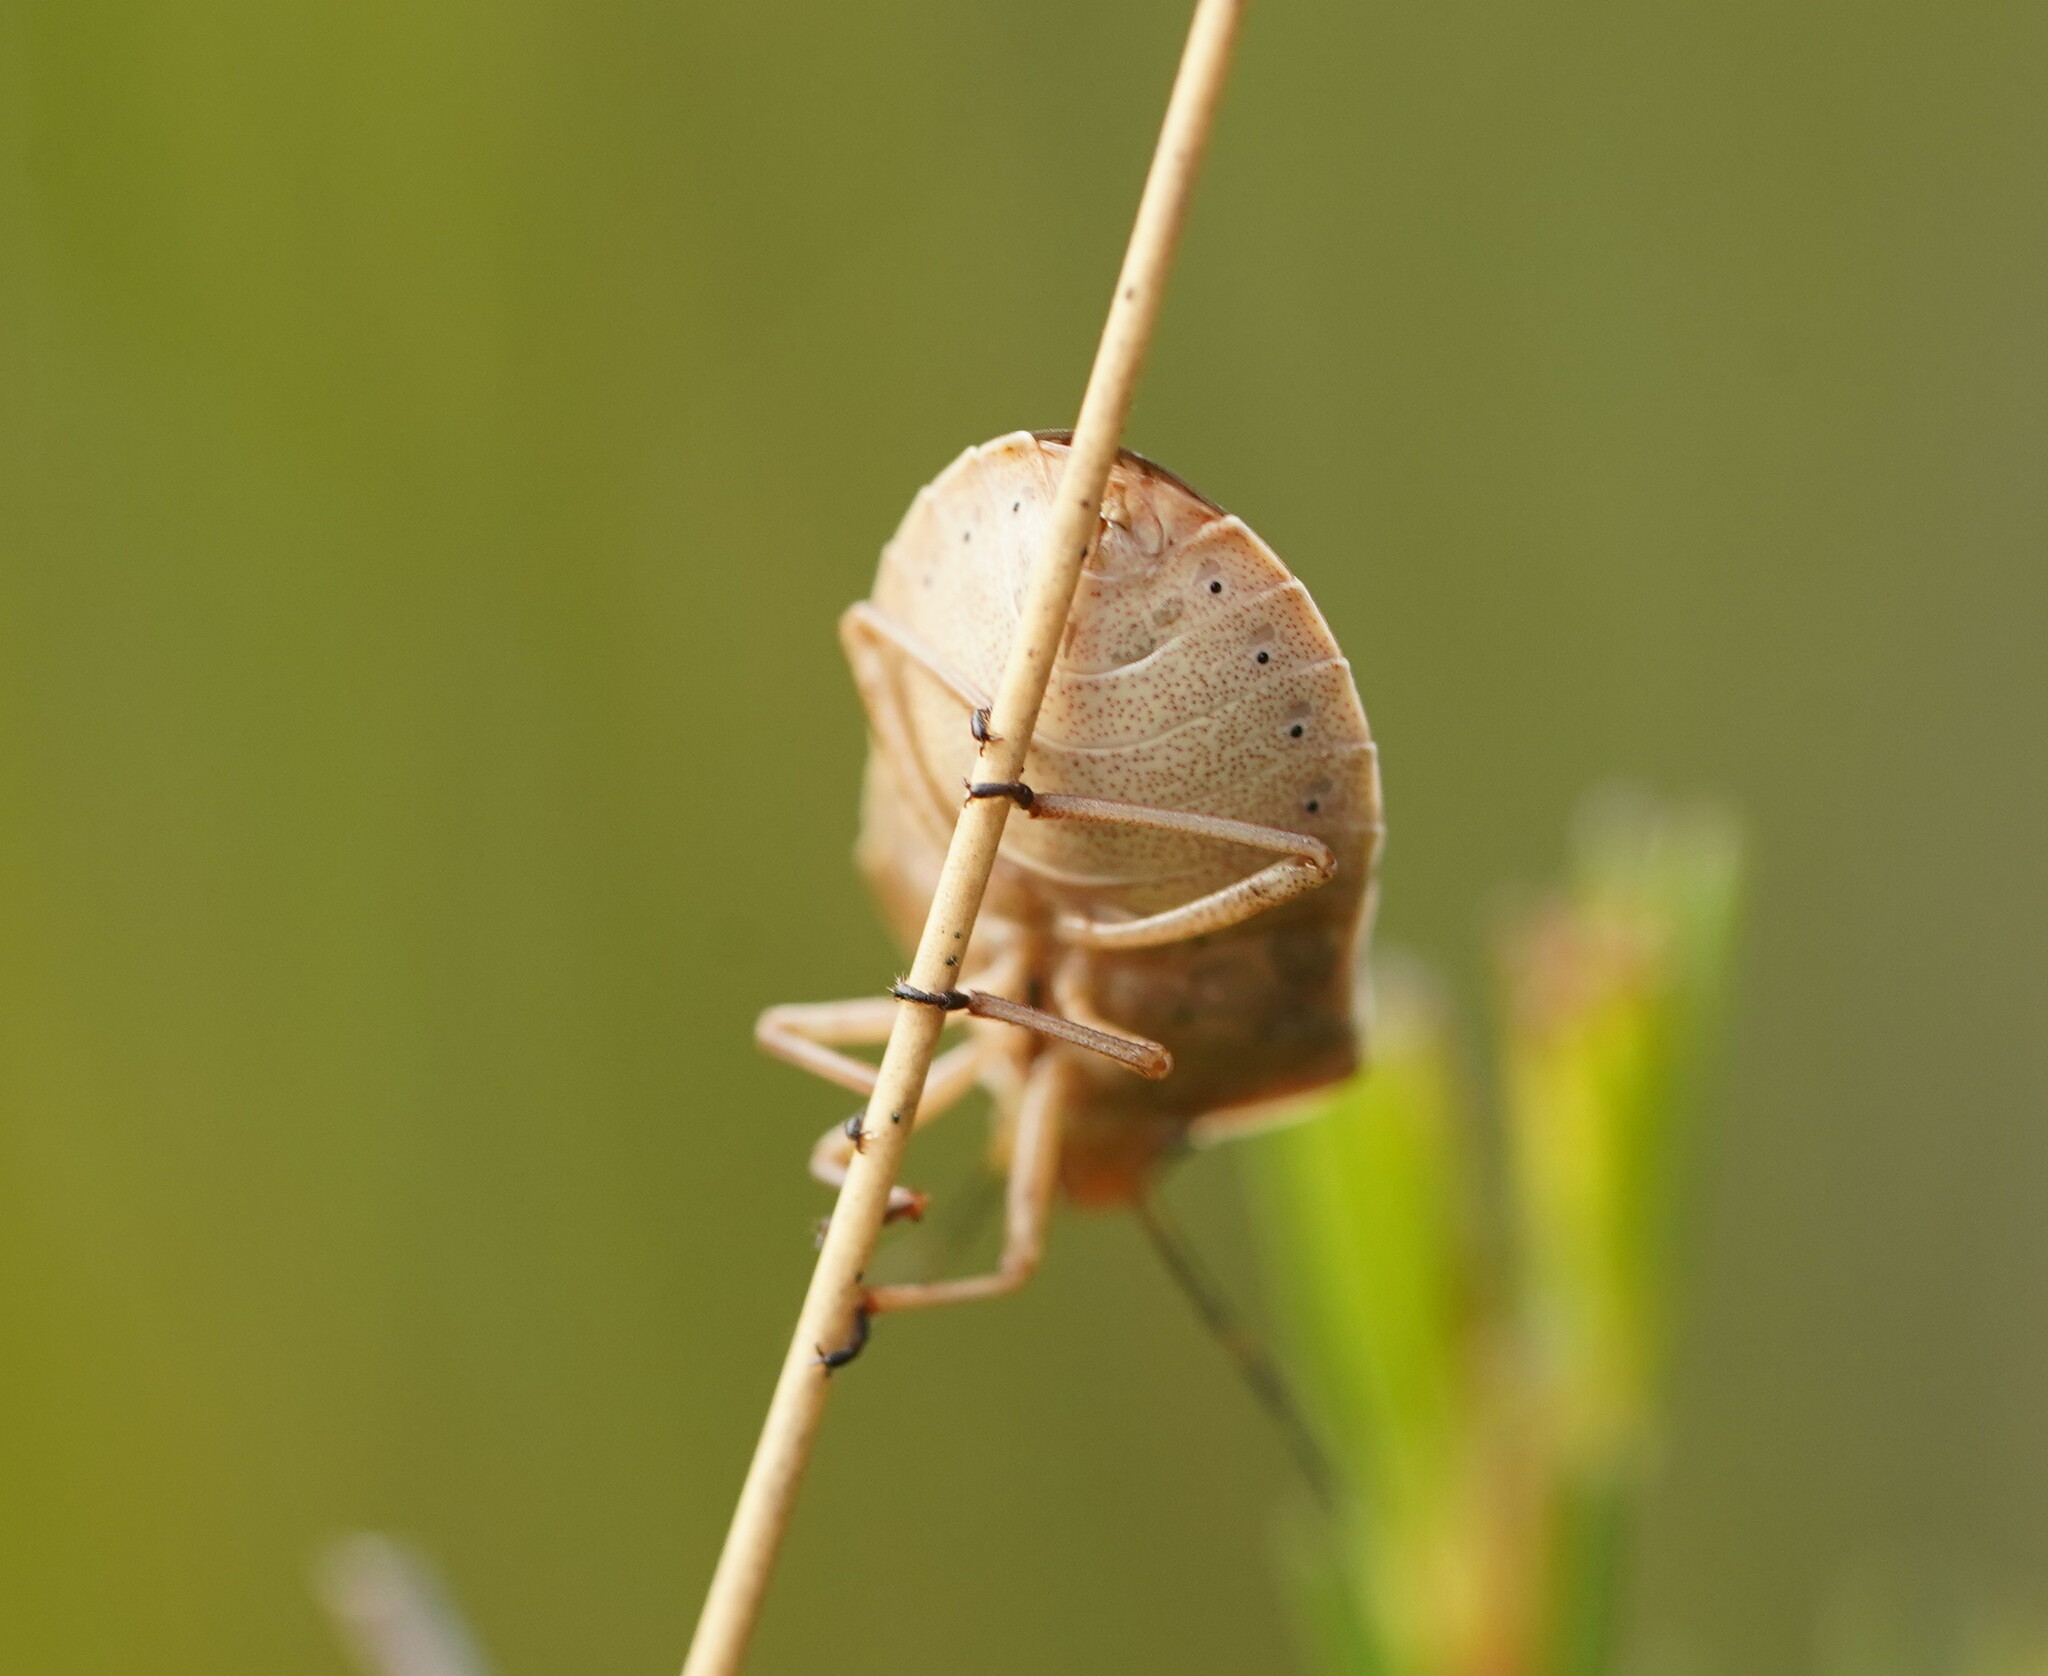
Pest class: stink_bug